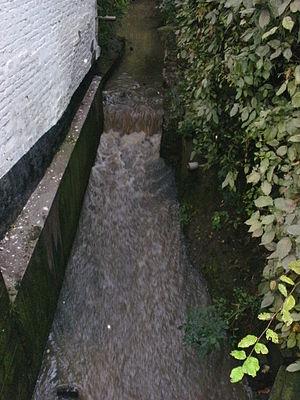
Le Molenbeek-Ter Erpenbeek appelé localement Molenbeek est un ruisseau de 25 km de long, situé dans le Denderstreek, en Belgique. C'est un affluent de la Dendre. Le Molenbeek prend sa source à Godveerdegem et se jette dans la Dendre à Hofstade.
Aaigem est une section de la commune belge d'Erpe-Mere située en Région flamande dans la province de Flandre-Orientale et le Denderstreek, sur le Molenbeek-Ter Erpenbeek.